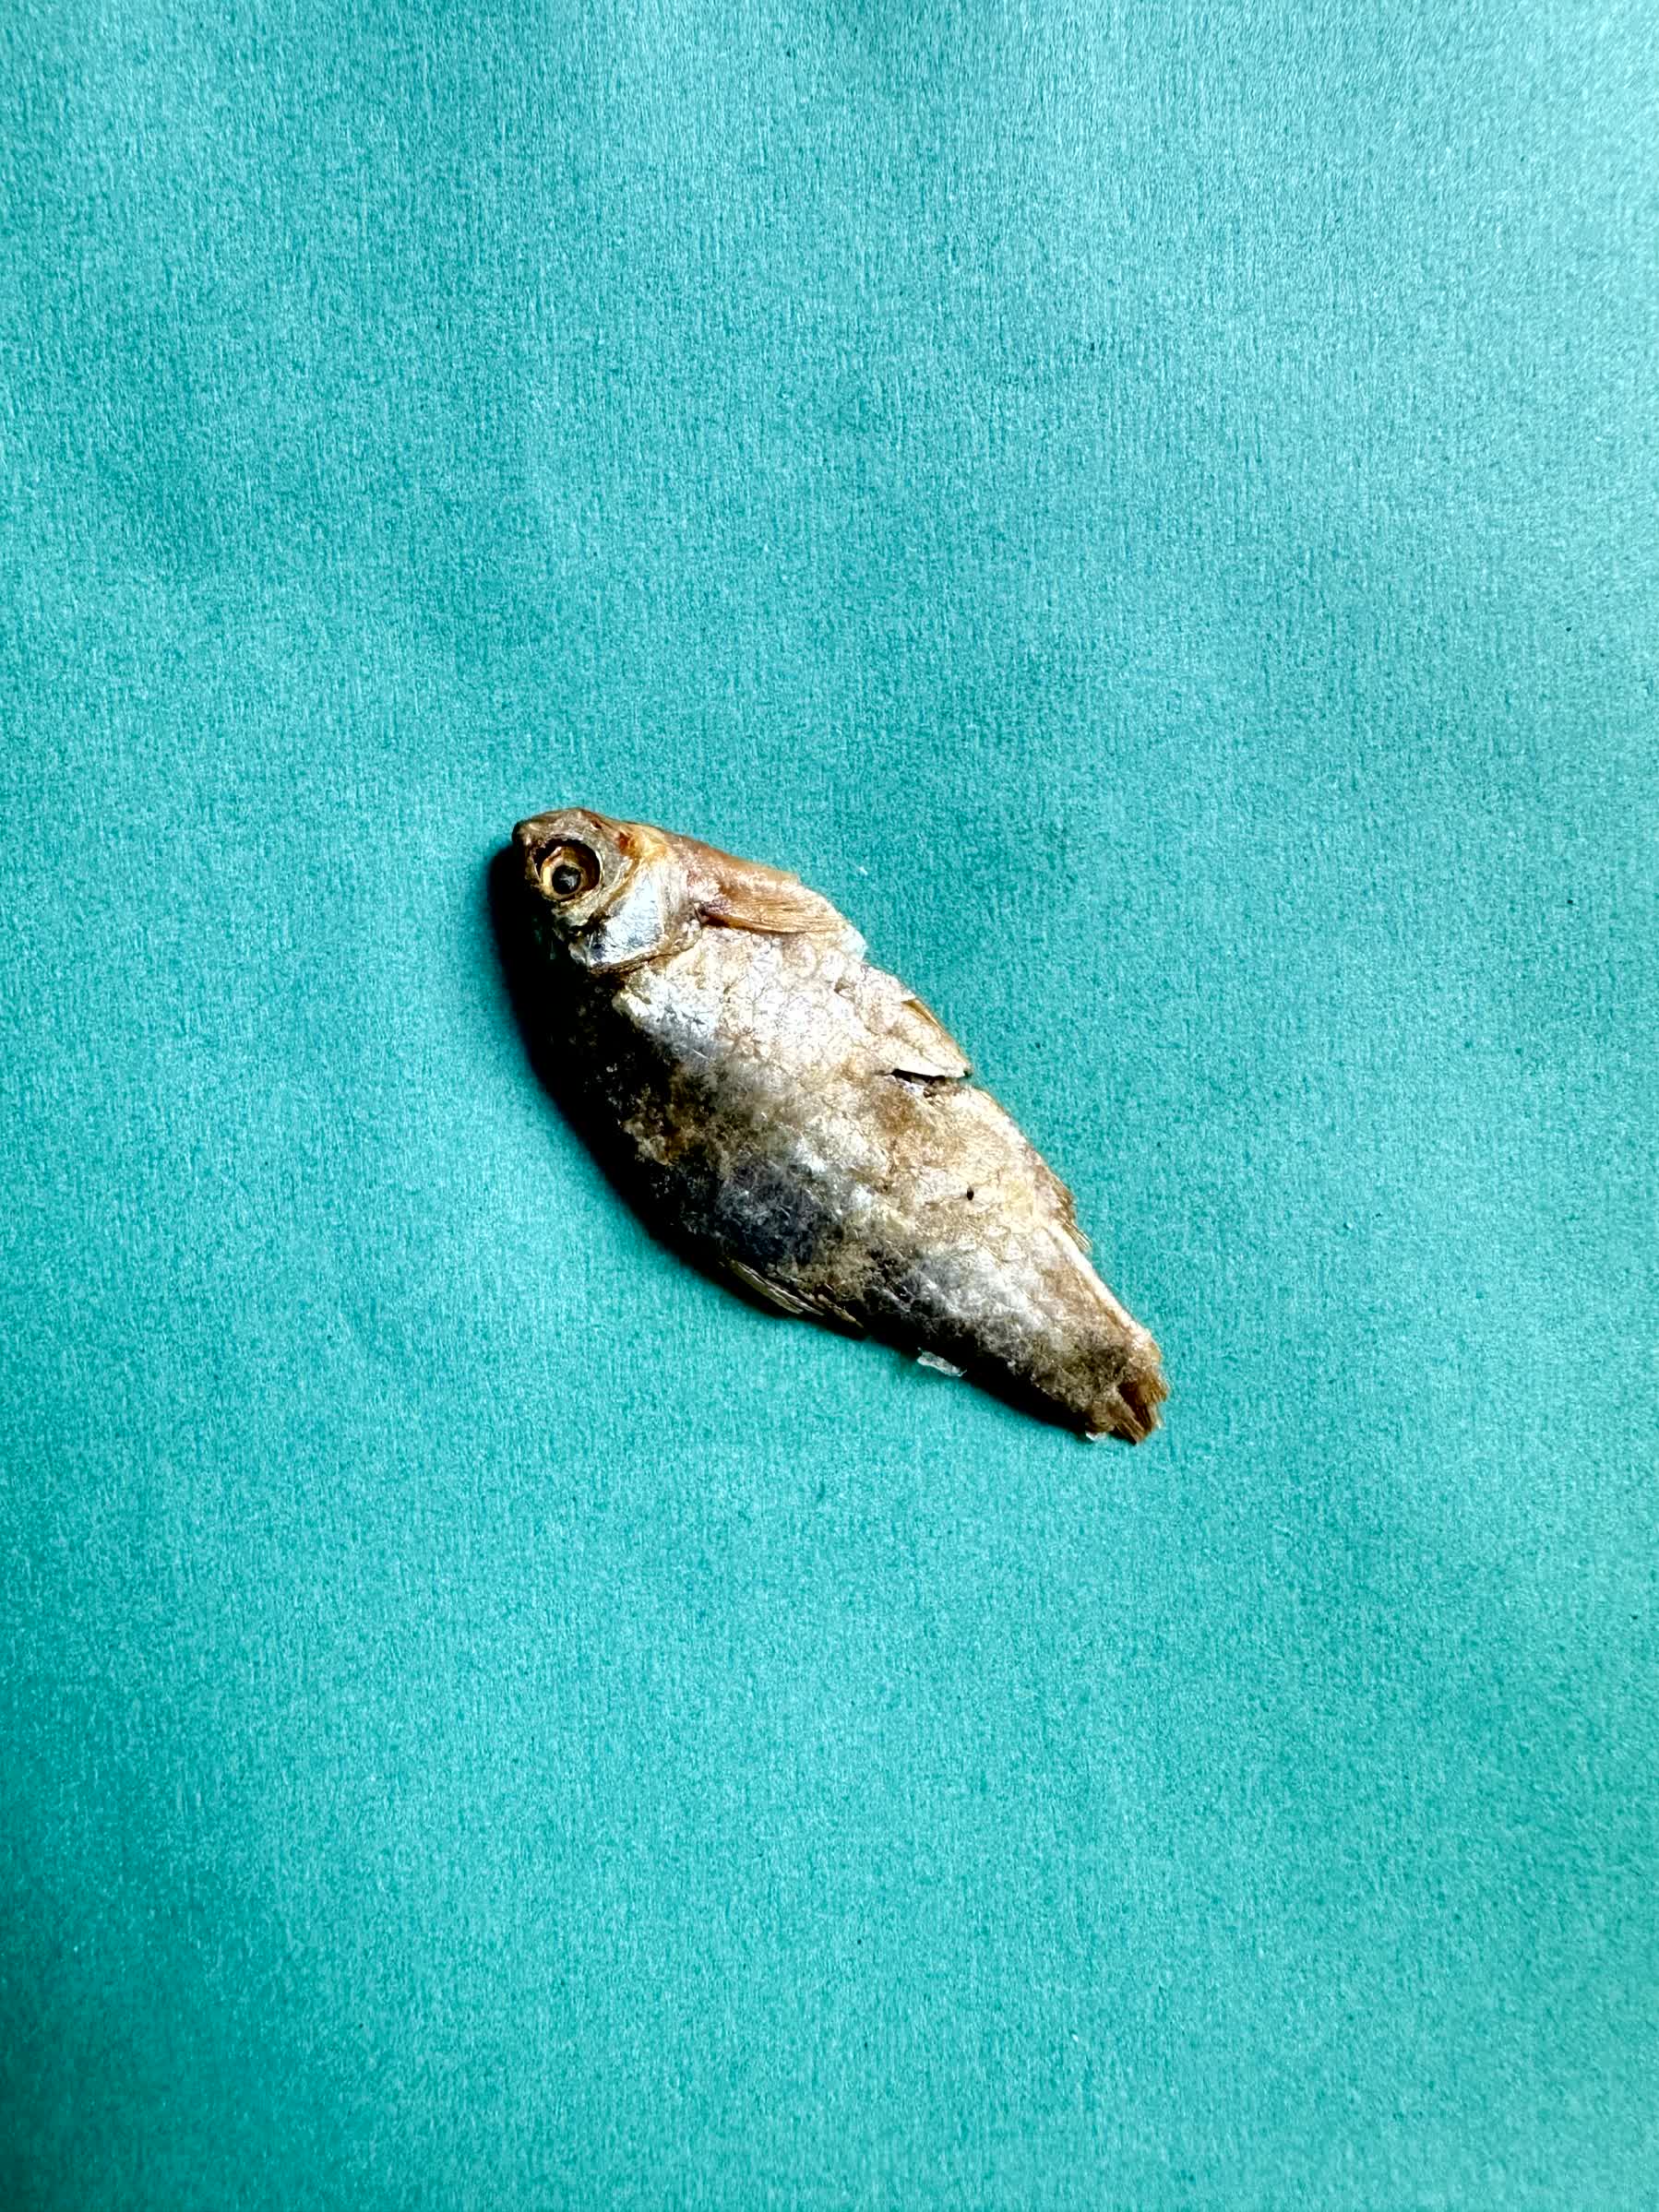
Species: puti chepa